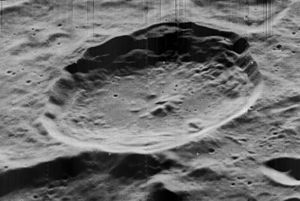
Dryden (månekrater)
Dryden er et nedslagskrater på Månen. Det befinder sig på den sydlige halvkugle på Månens bagside og er opkaldt efter den amerikanske fysiker og ingeniør Hugh L. Dryden.